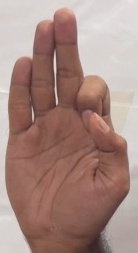
ASL sign: F